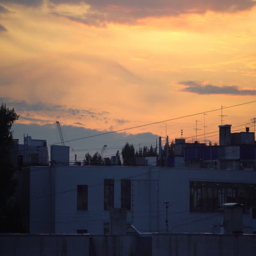
time - lapse panorama of the city in the evening .